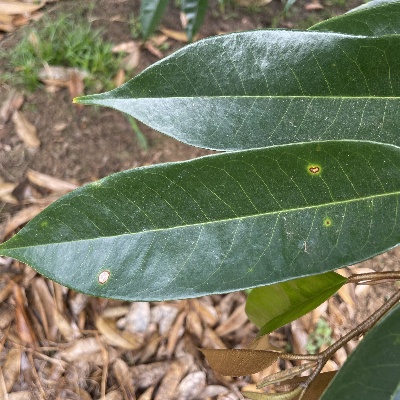
Label: Leaf_Phomopsis